Aadu Puli Attam (1977 film)

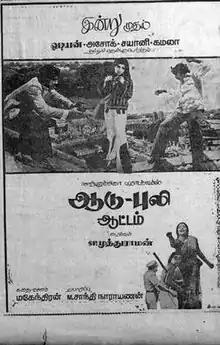
Theatrical release poster

Aadu Puli Aattam is a 1977 Indian Tamil-language action film directed by S. P. Muthuraman, starring Kamal Haasan, Rajinikanth, Sangeetha and Sripriya. Later in 1978, S. P. Muthuraman remade the film in Telugu as "Yetthuku Pai Yetthu". A few scenes were remade in Telugu with Telugu actors like Satyanarayana and Allu Ramalingaiah and the rest of the film was dubbed.